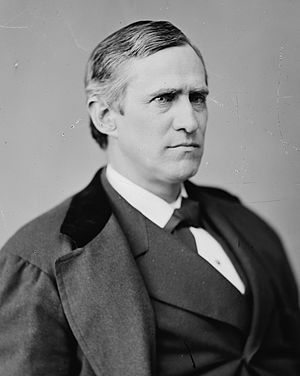
Thomas F. Bayard
Thomas Francis Bayard var amerikansk demokratisk politiker og jurist.